Gudea cylinders

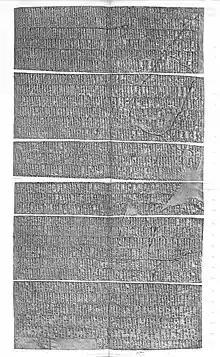
Full text of Cylinder A. Reproduction by Ernest de Sarzec, 1896.

Interpretation of the text faces substantial limitations for modern scholars, who are not the intended recipients of the information and do not share a common knowledge of the ancient world and the background behind the literature. Irene Winter points out that understanding the story demands "the viewer's prior knowledge and correct identification of the scene – a process of 'matching' rather than 'reading' of imagery itself qua narrative." The hero of the story is Gudea "(statue pictured)", king of the city-state of Lagash at the end of the third millennium BC. A large quantity of sculpted and inscribed artifacts have survived pertaining to his reconstruction and dedication of the Eninnu, the temple of Ningursu, the patron deity of Lagash. These include foundation nails "(pictured)", building plans "(pictured)" and pictorial accounts sculpted on limestone stelae. The temple, Eninnu was a formidable complex of buildings, likely including the E-pa, Kasurra and sanctuary of Bau among others. There are no substantial architectural remains of Gudea's buildings, so the text is the best record of his achievements.